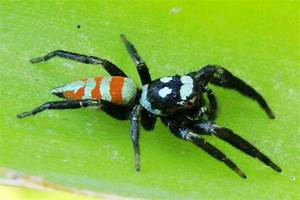
Label: spider